Semyon Budyonny

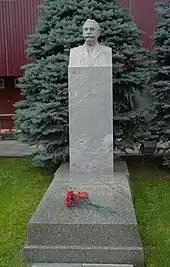
Budyonny's tomb in the Kremlin Wall Necropolis

Budyonny wrote a five-volume memoir, in which he described the stormy years of civil war as well as the everyday life of the First Cavalry Army. He was frequently commemorated for his bravery in many popular Soviet military songs, including "The Red Cavalry song" (Konarmieyskaya) and "The Budyonny March". Budenovka, a part of Soviet military uniform, is named after Semyon Budyonny. He was also frequently named in the cavalry-oriented works of Isaac Babel. Babel had originally begun covering Budyonny as a writer for a Soviet newspaper during the Polish–Soviet War.